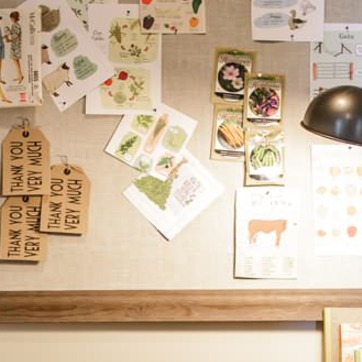
Material: paper